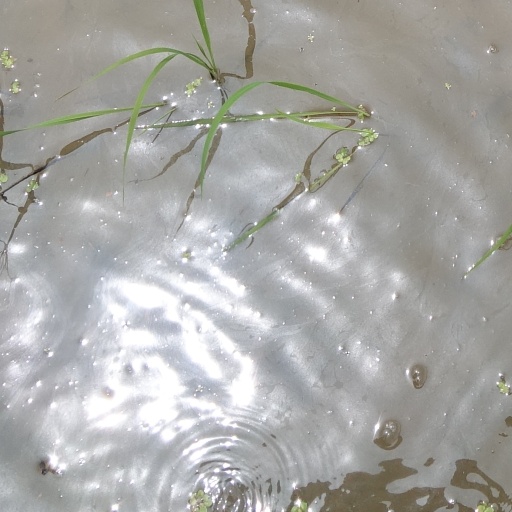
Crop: rice